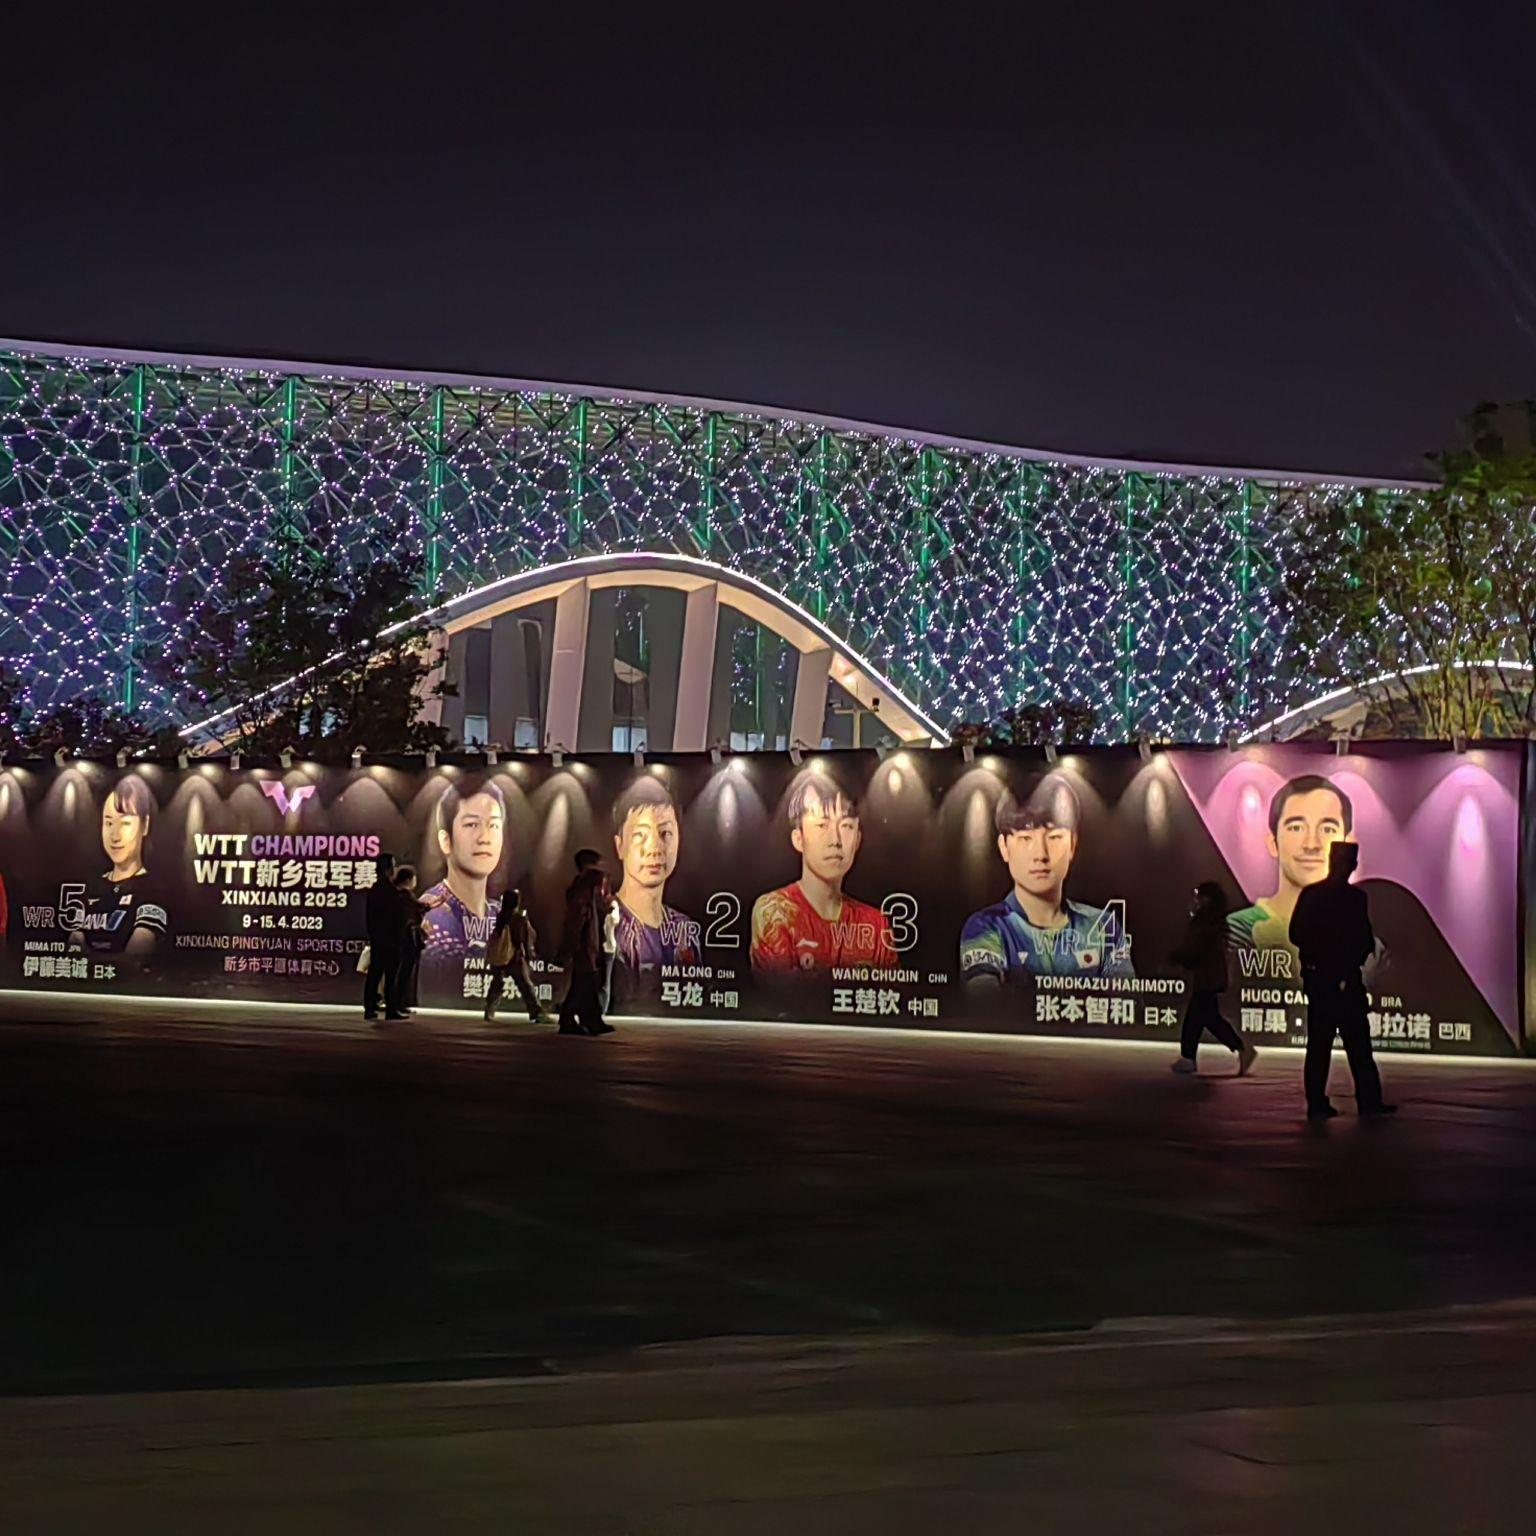
地标名称：平原(建业)体育中心
所在城市：新乡市·红旗区